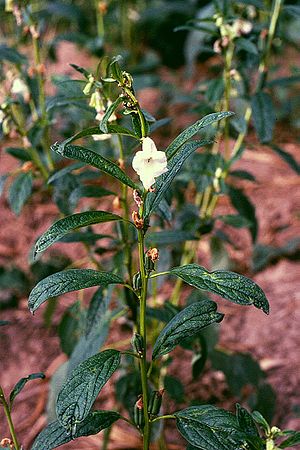
Sesam (Sesamum)
Indisk Sesam (Sesamum indicum).
Indisk Sesam (Sesamum indicum).
Sesam-slægten (Sesamum) er en slægt med lidt over 10 arter, der er udbredt i Afrika, Indien, Kina og på Sri Lanka, og hvoraf en ankelt kendes fra dyrkning. Det er én- eller flerårige urter med spiselige frø. Slægten står tæt på den afrikanske slægt Ceratotheca og formodes selv at stamme fra Afrika.